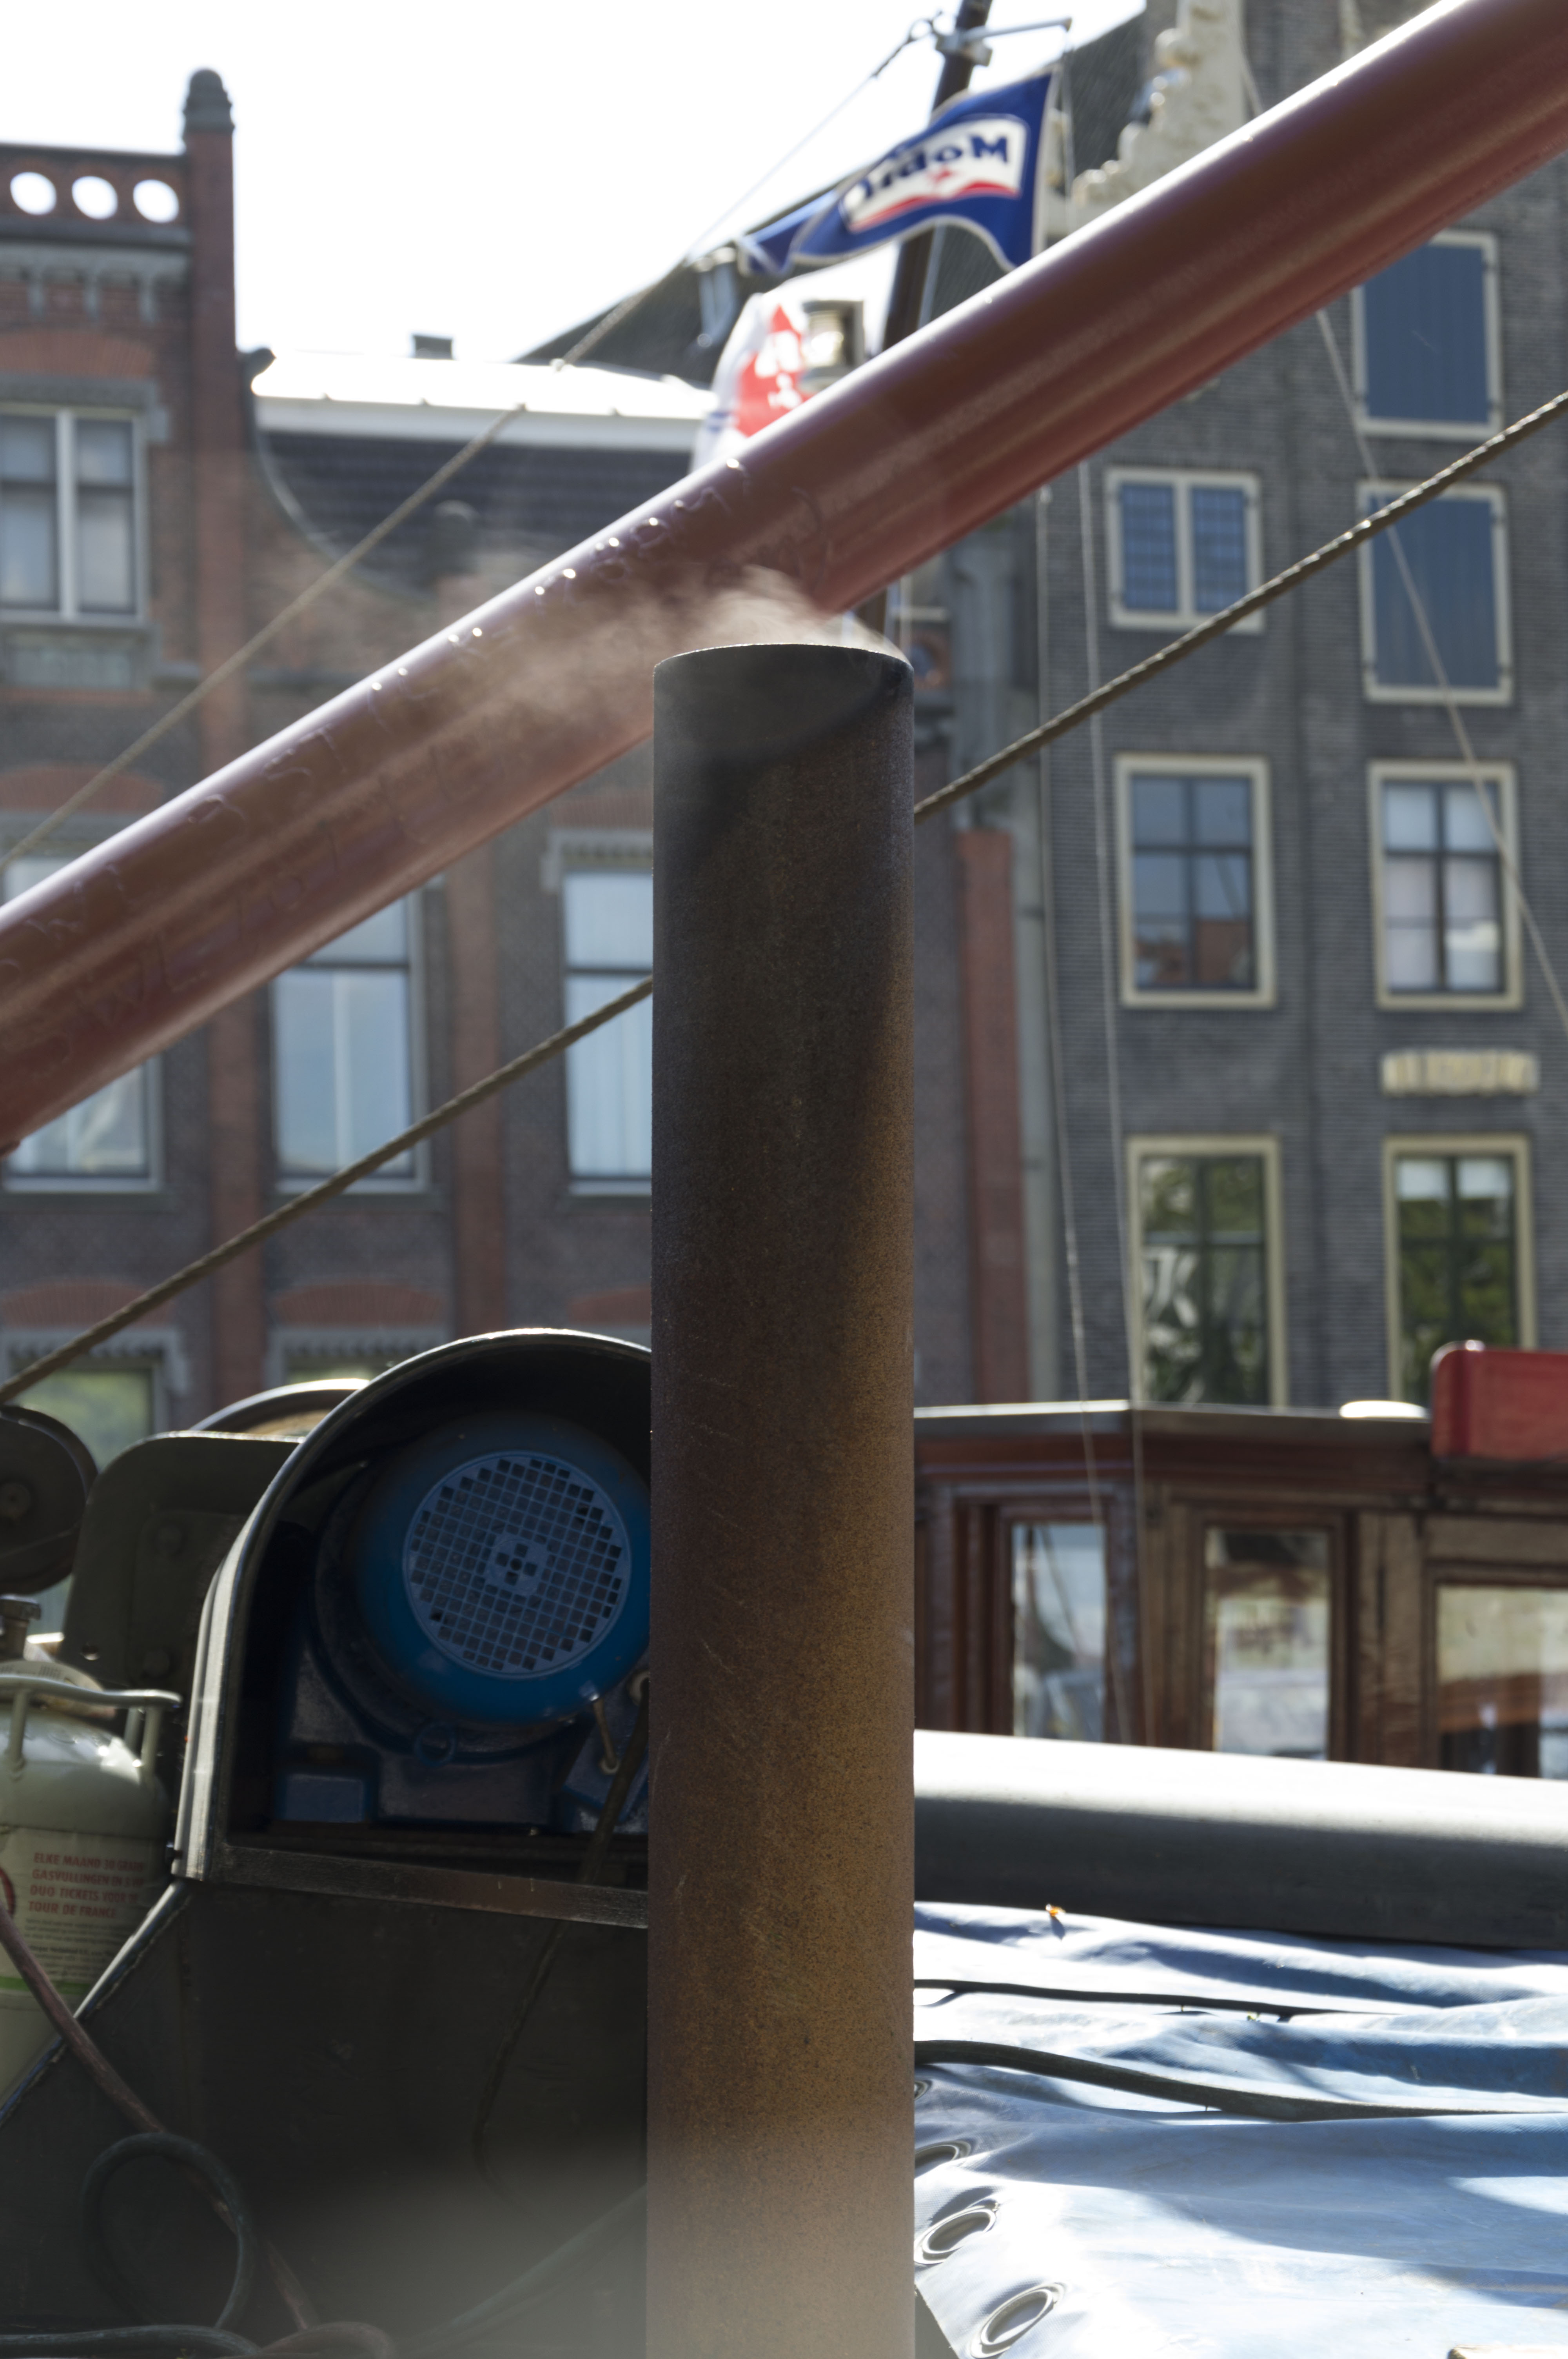
outdoor, architecture, photography, window, van, building, city, urban, photo, blue, nikon, historic, lighting, stove, holland, nederland, netherlands, dutch, rook, outdoorphotography, picture, photograph, fotos, foto, fotografie, urbanphotography, geheugen, paulvandevelde, pdvandevelde, padagudaloma, landschapsfotografie, dordrecht, stadsfotografie, nederlandinfotos, historisch, stadswandeling, architectuur, pvdvfotografie, pdvandeveldedordrecht, diep, rondjedordt, dedordtevaer, dutchphotography, nederlandsefotografie, dutchphotogaraphy, totallydutch, fotografienederland, hollandsefotografie, fotografieholland, dordtmonumenteel, fotosdordrecht, fotosvandordrecht, erfgoedcentrumdiep, openmonumentendag, fotovandeweek, schip, dordrechtmonumenteel, kachel, schoorsteen